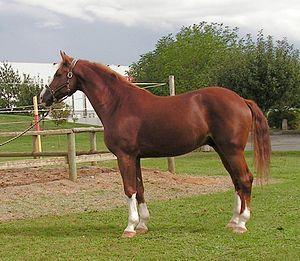
Avenger
Le Westphalien est un stud-book de chevaux de sport, issu des chevaux de selle élevés au haras national de Warendorf, dans la région de Westphalie, en Allemagne. Ce stud-book est créé en 1904, mais la race évolue nettement tout au long de son histoire, acceptant de nombreux croisements pour rester compétitive sur le marché du cheval de sport. Moins connu que le Hanovrien, dont il est proche, le Westphalien fait partie des grandes races de sport germaniques. Il dispose d'allures brillantes et d'un caractère équilibré, grâce à une sélection drastique sous la houlette de la Westfälisches Pferdestammbuch. Il brille tout particulièrement en saut d'obstacles et en dressage. Le plus célèbre champion westphalien est Rembrandt, premier cheval à avoir décroché deux fois la médaille d'or olympique individuelle en dressage. Bien qu'il reste surtout présent dans son pays d'origine, avec environ 30 000 sujets élevés dans toute l'Europe et aux États-Unis en 2013, le Westphalien constitue un stud-book international bien diffusé.